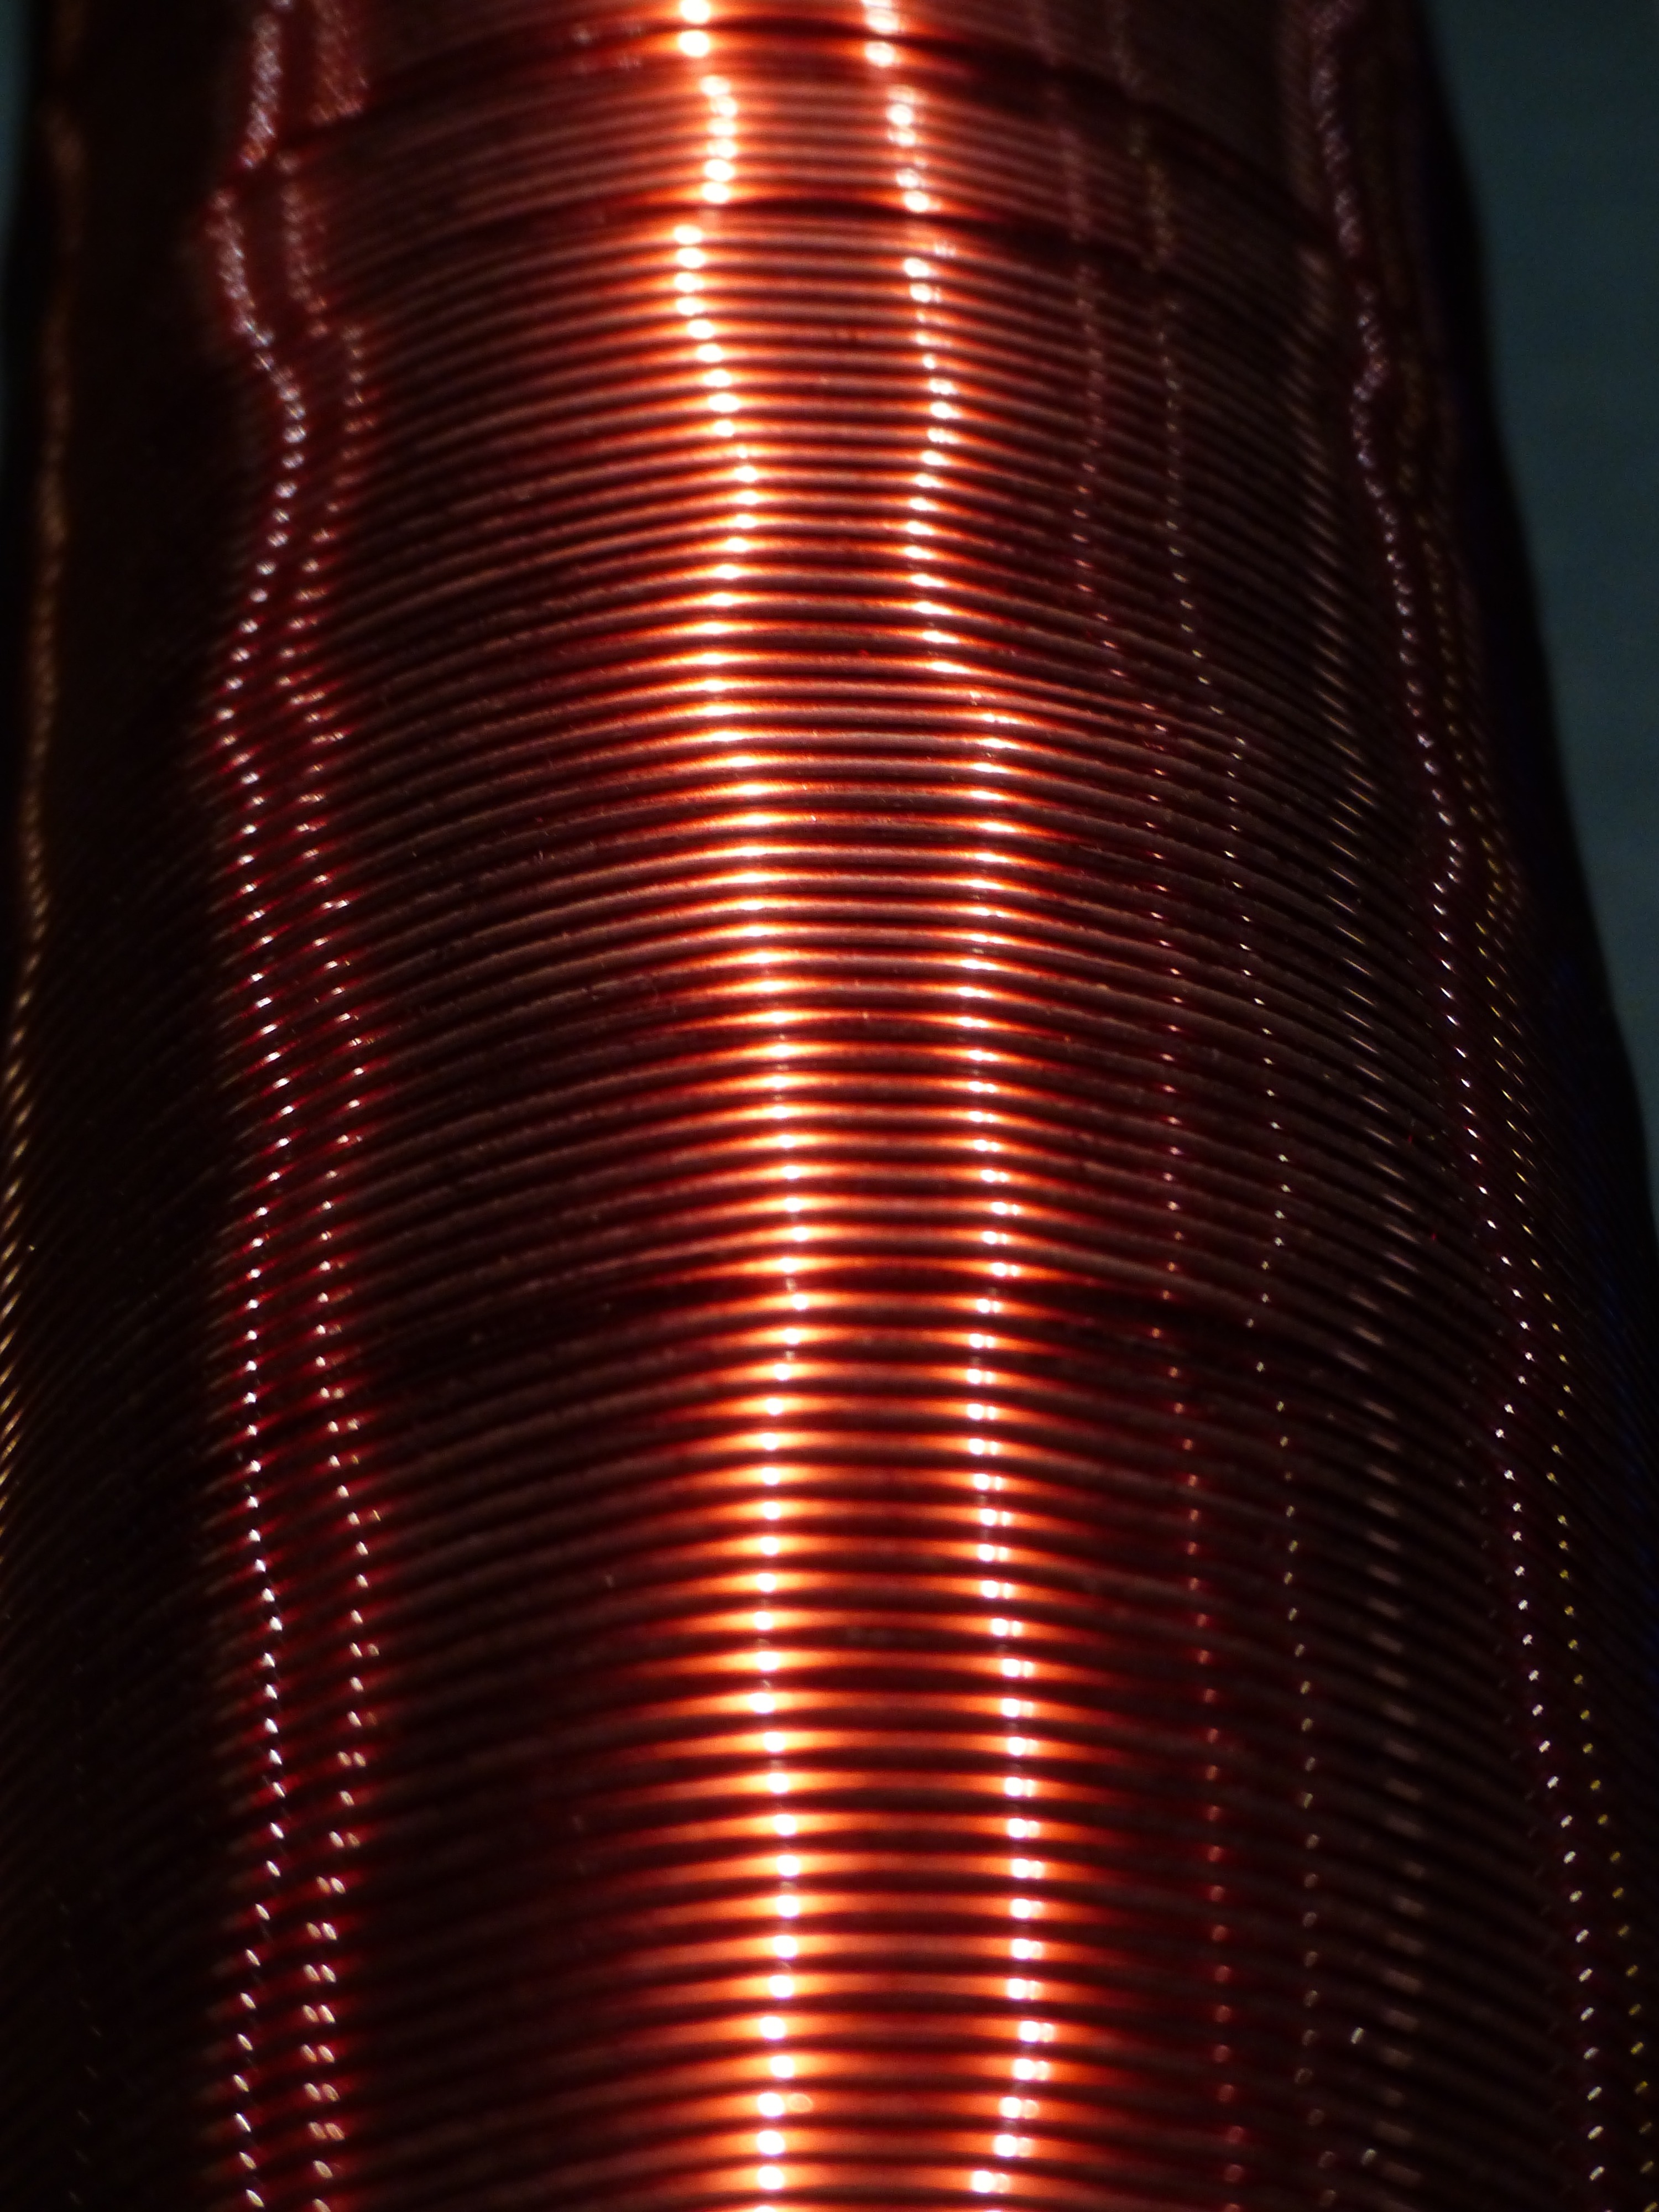
pattern, line, red, metal, material, coil, physics, electrical engineering, copper wire, magnetic field, windings, electric module